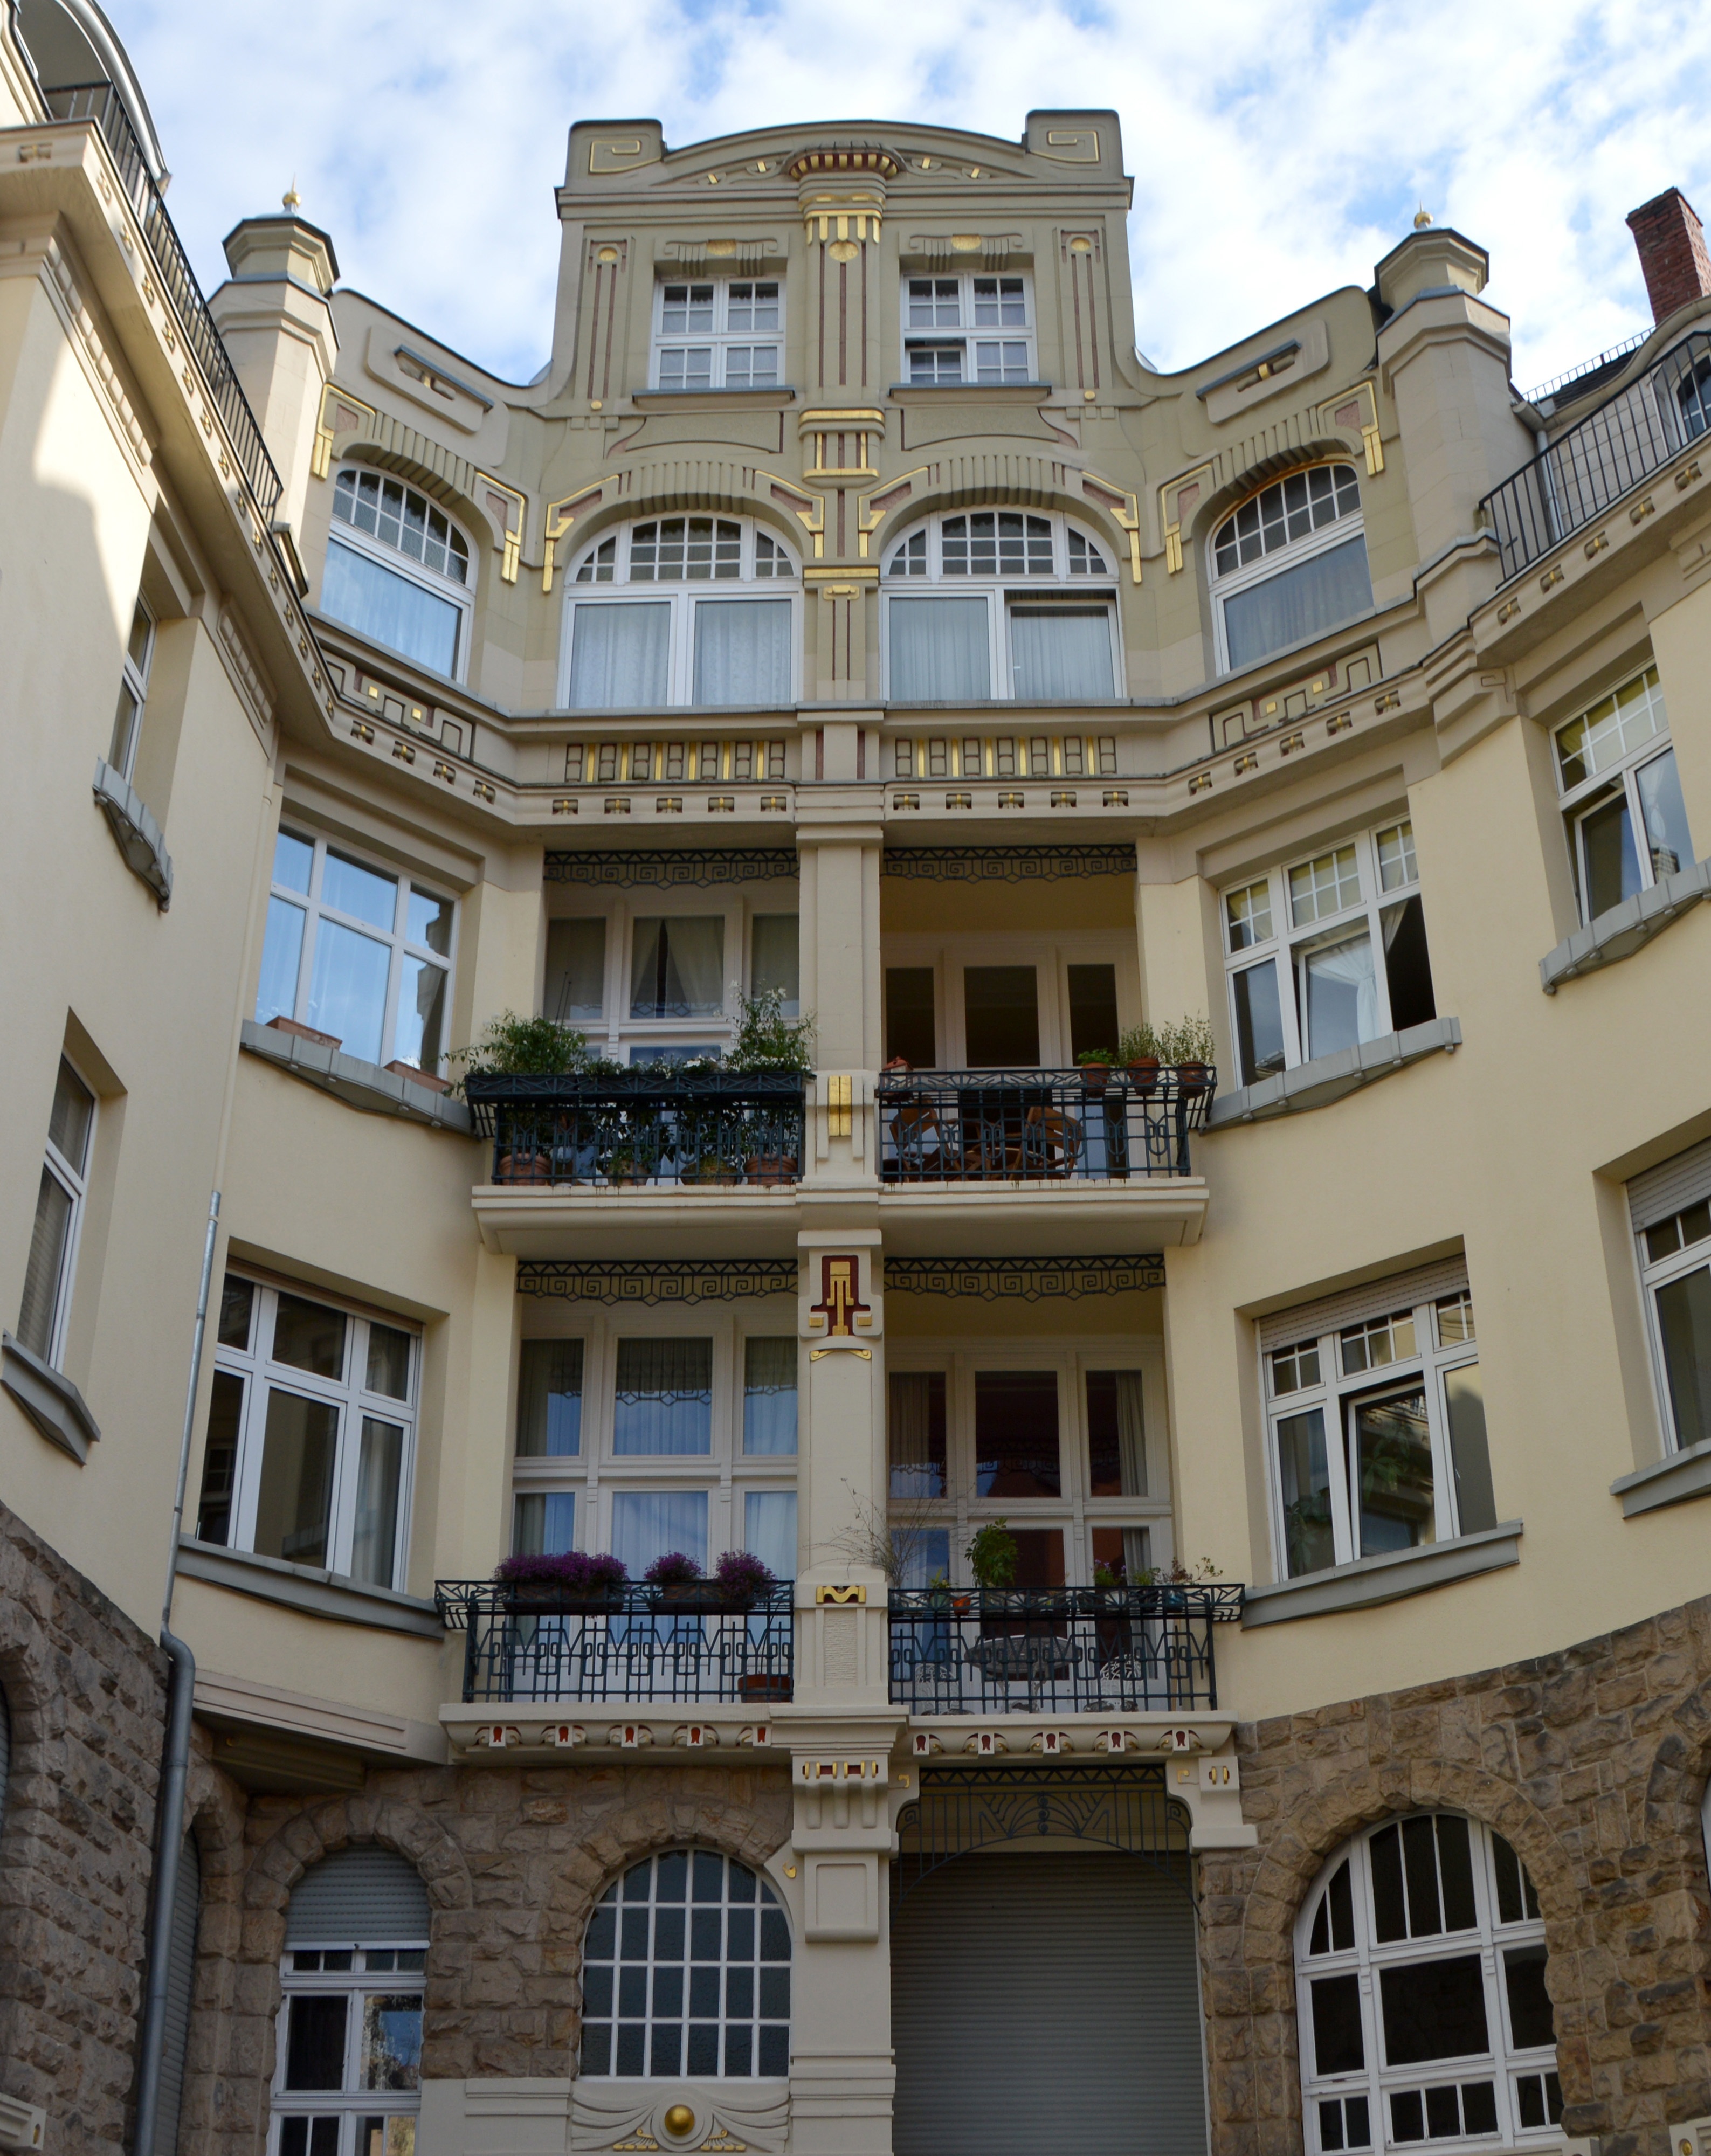
architecture, villa, mansion, house, window, perspective, building, palace, home, facade, property, heidelberg, apartment, courtyard, hotel, balconies, estate, weststadt, art nouveau, architectural style, ornaments, condominium, neighbourhood, gr nderzeit, town home, classical architecture, residential area